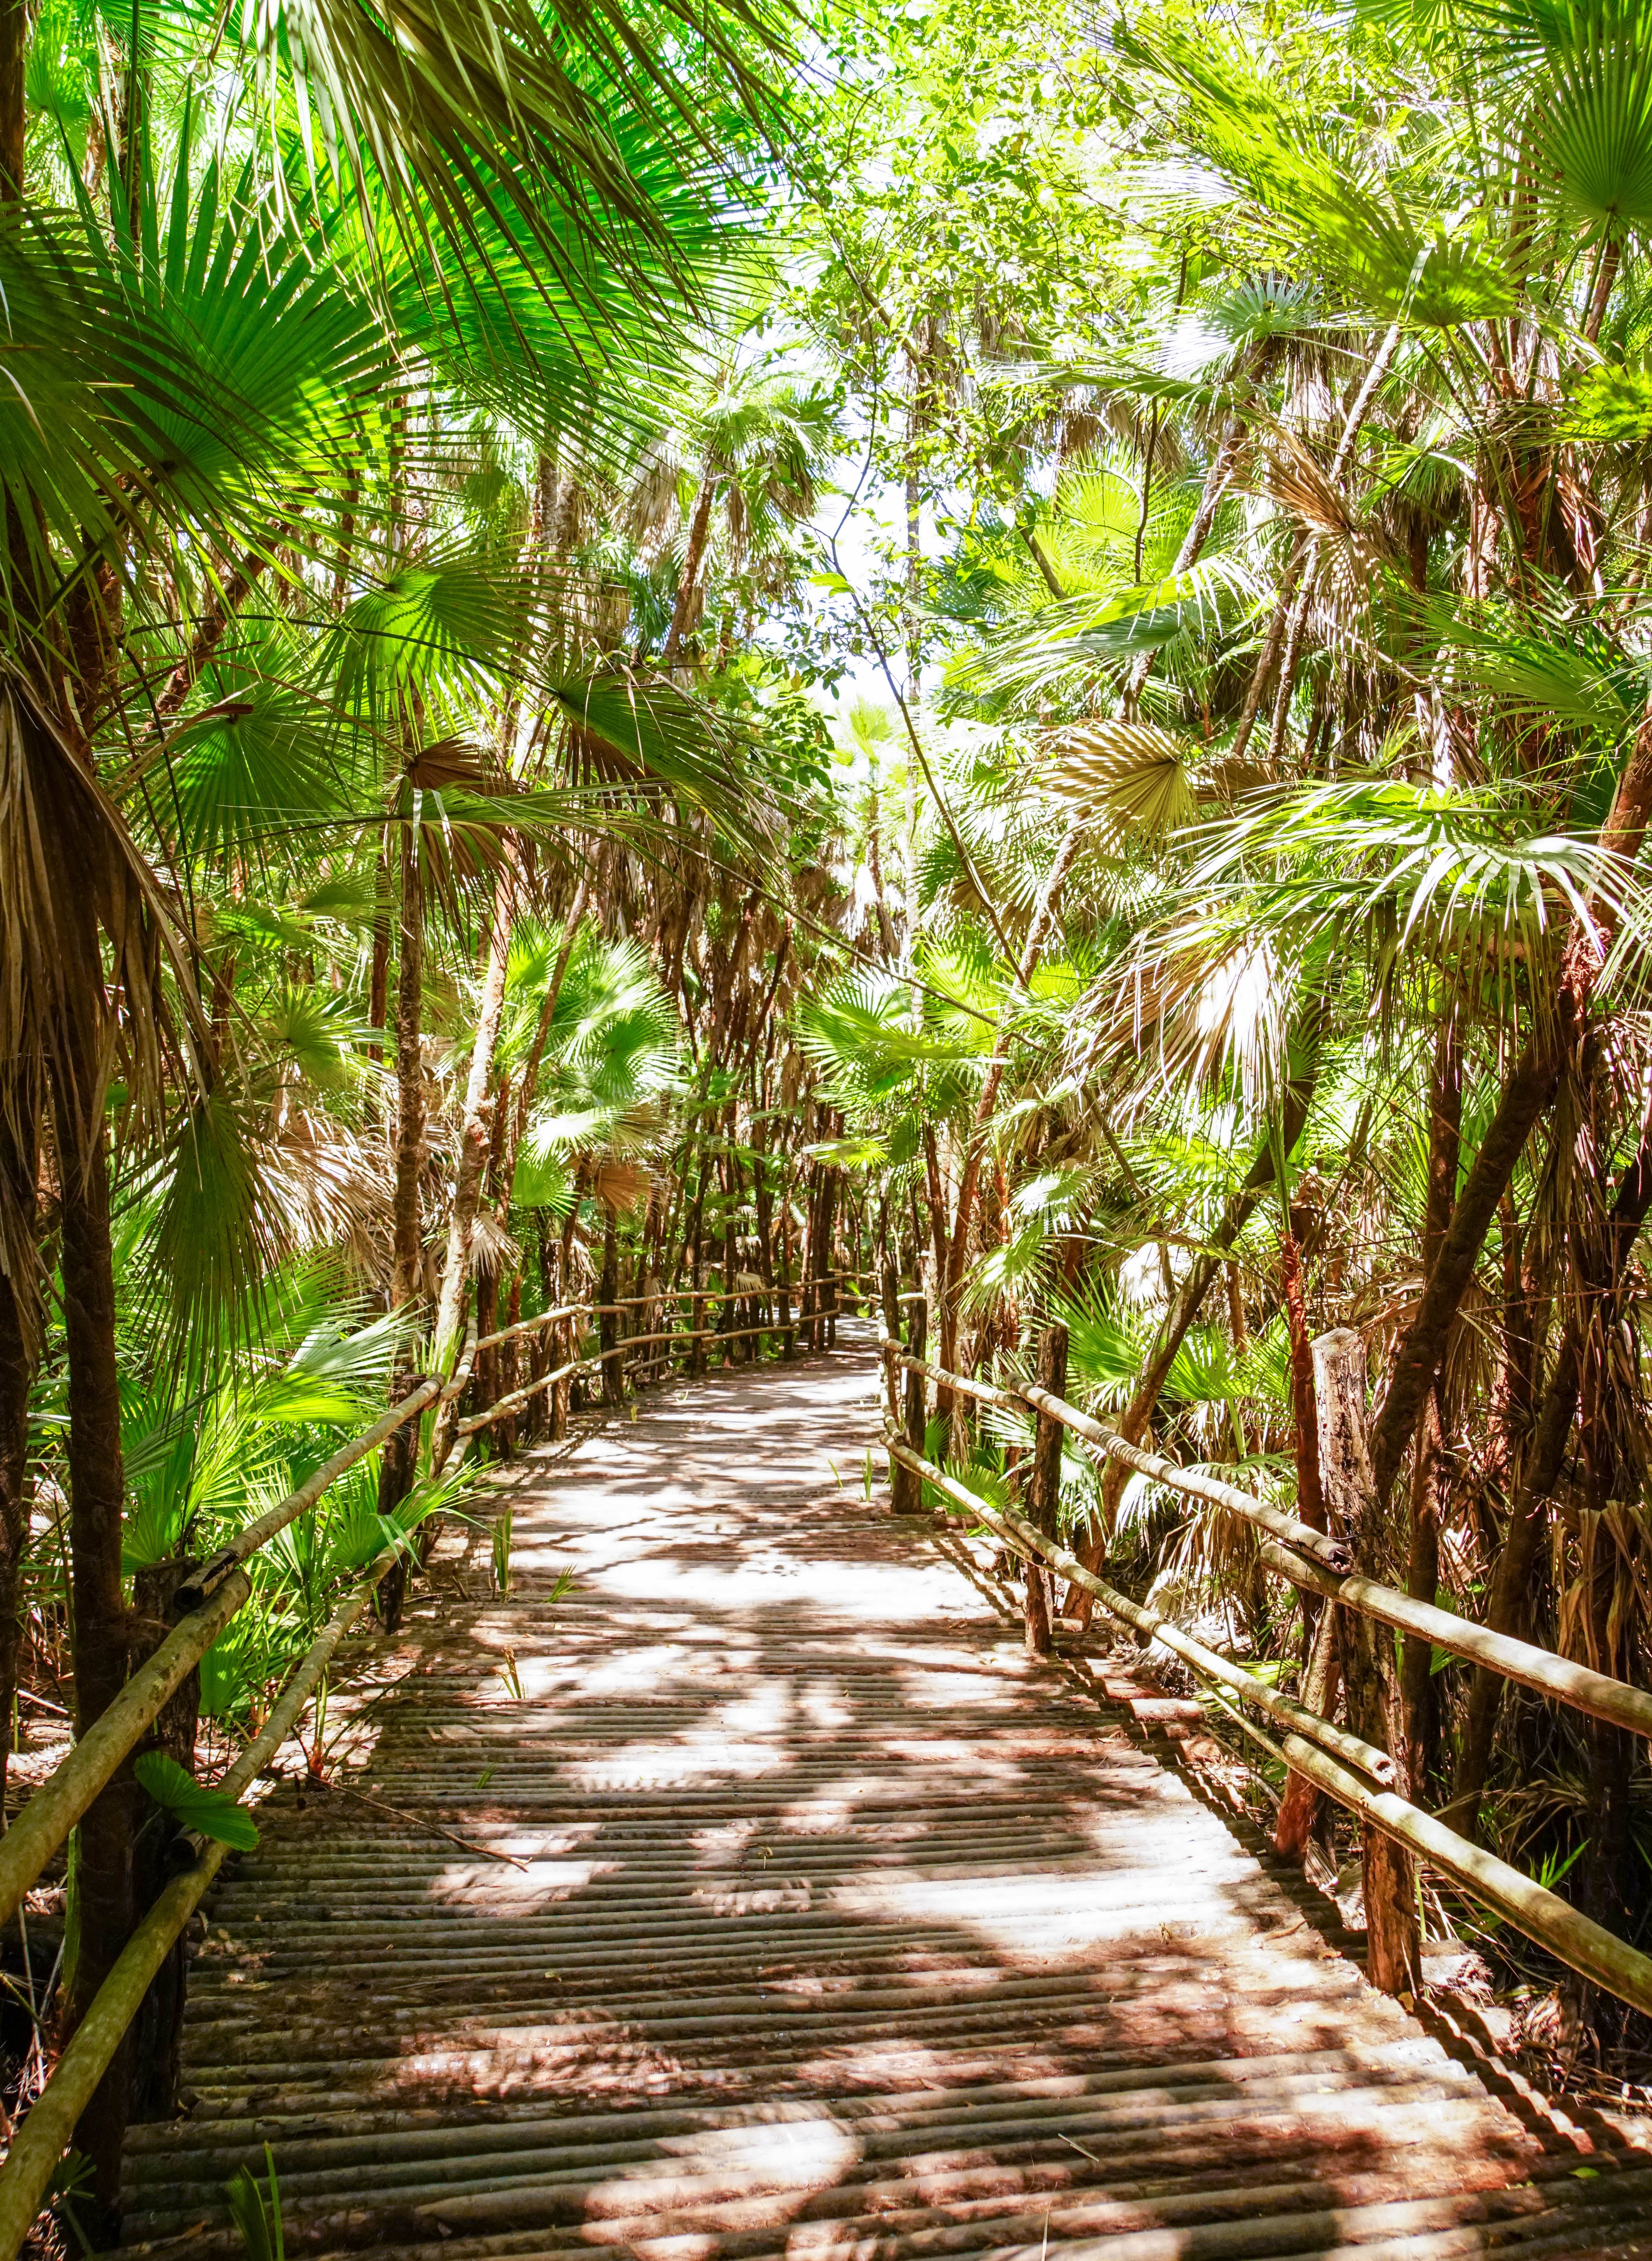
tree, nature, forest, path, branch, sunlight, leaf, walkway, travel, wild, green, jungle, tropical, america, botany, flora, central, vegetation, rainforest, plantation, botanical garden, woodland, habitat, tropics, ecosystem, belize, natural environment, geographical feature, woody plant, arecales, palm family, bacab jungle park